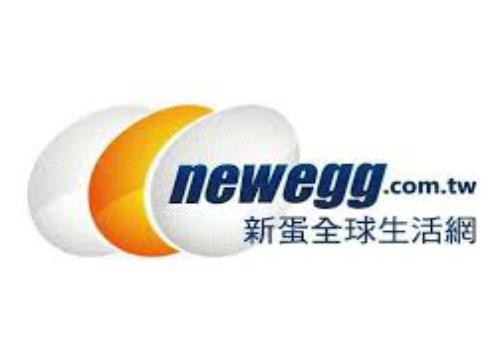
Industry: Others